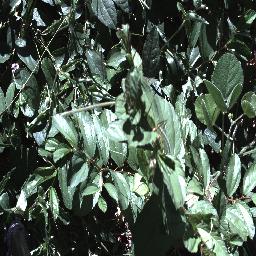
Label: chinee_apple